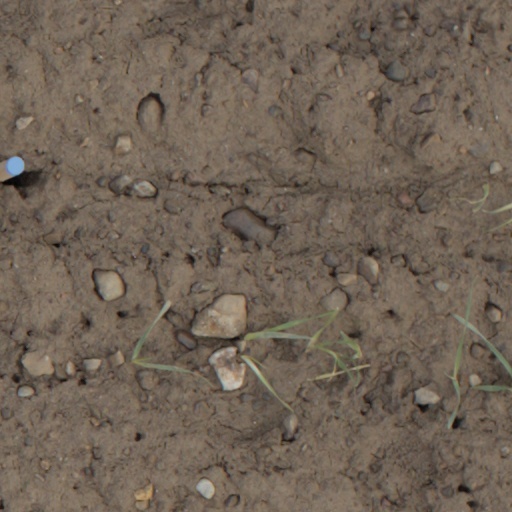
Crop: wheat